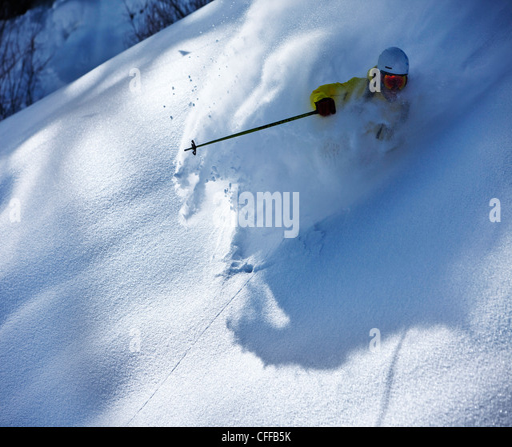
an athletic skier rips fresh powder turns on a sunny day